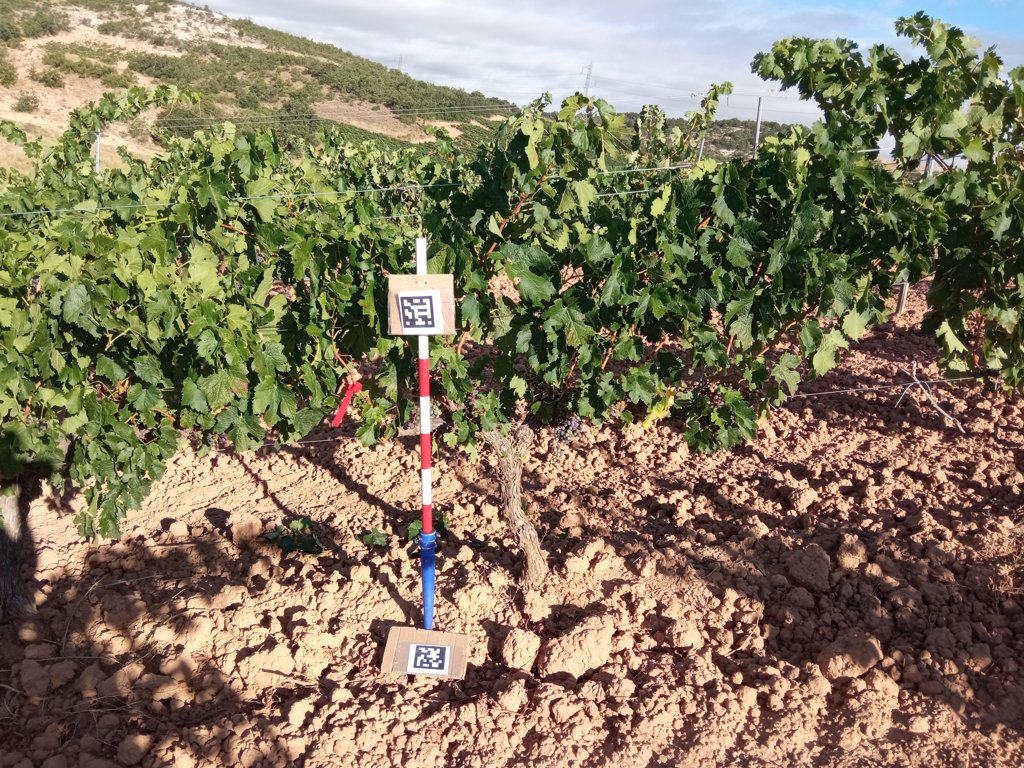
Berries visible: 49
Grape clusters: 2